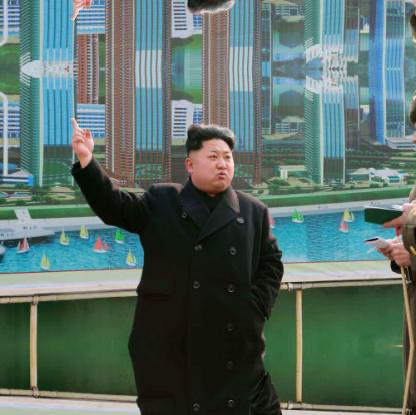
Objects in the image:
label: head
label: head